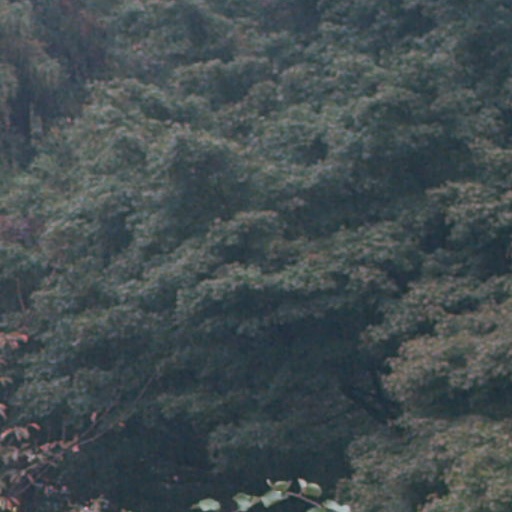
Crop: cassava